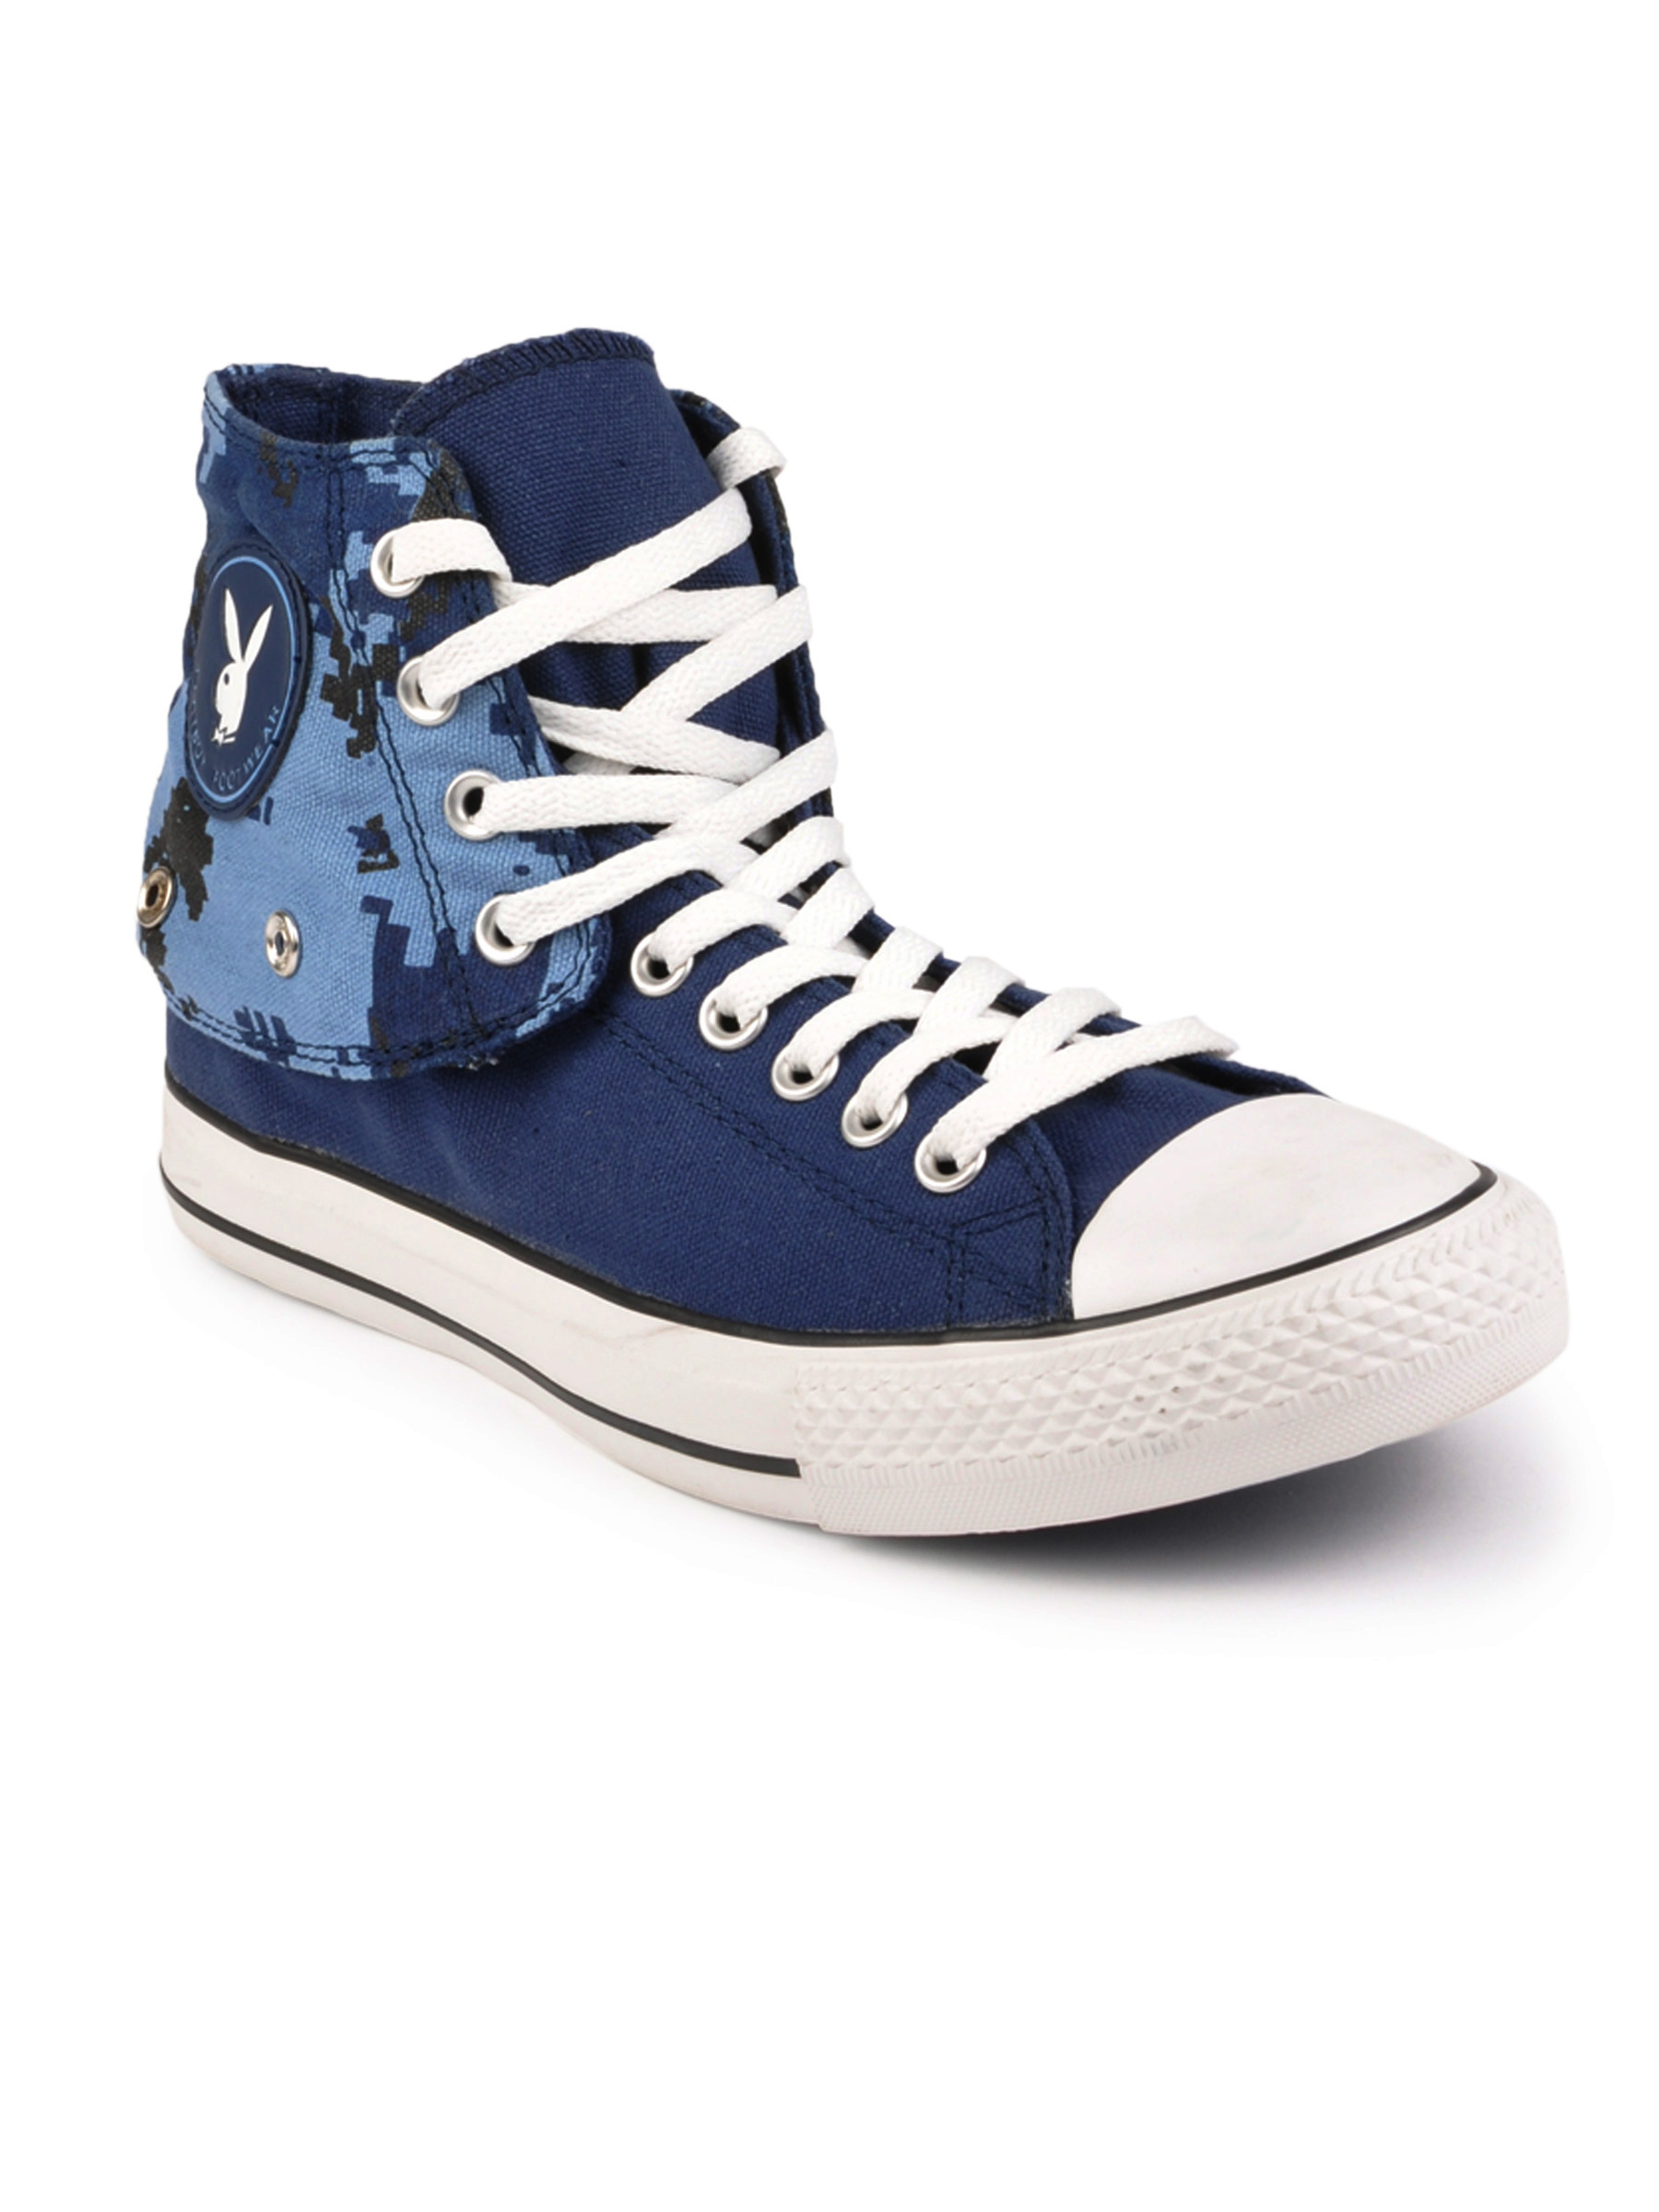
Playboy Men Casual Blue Casual Shoes
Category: Footwear / Shoes / Casual Shoes
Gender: Men
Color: Blue
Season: Summer 2013
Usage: Casual